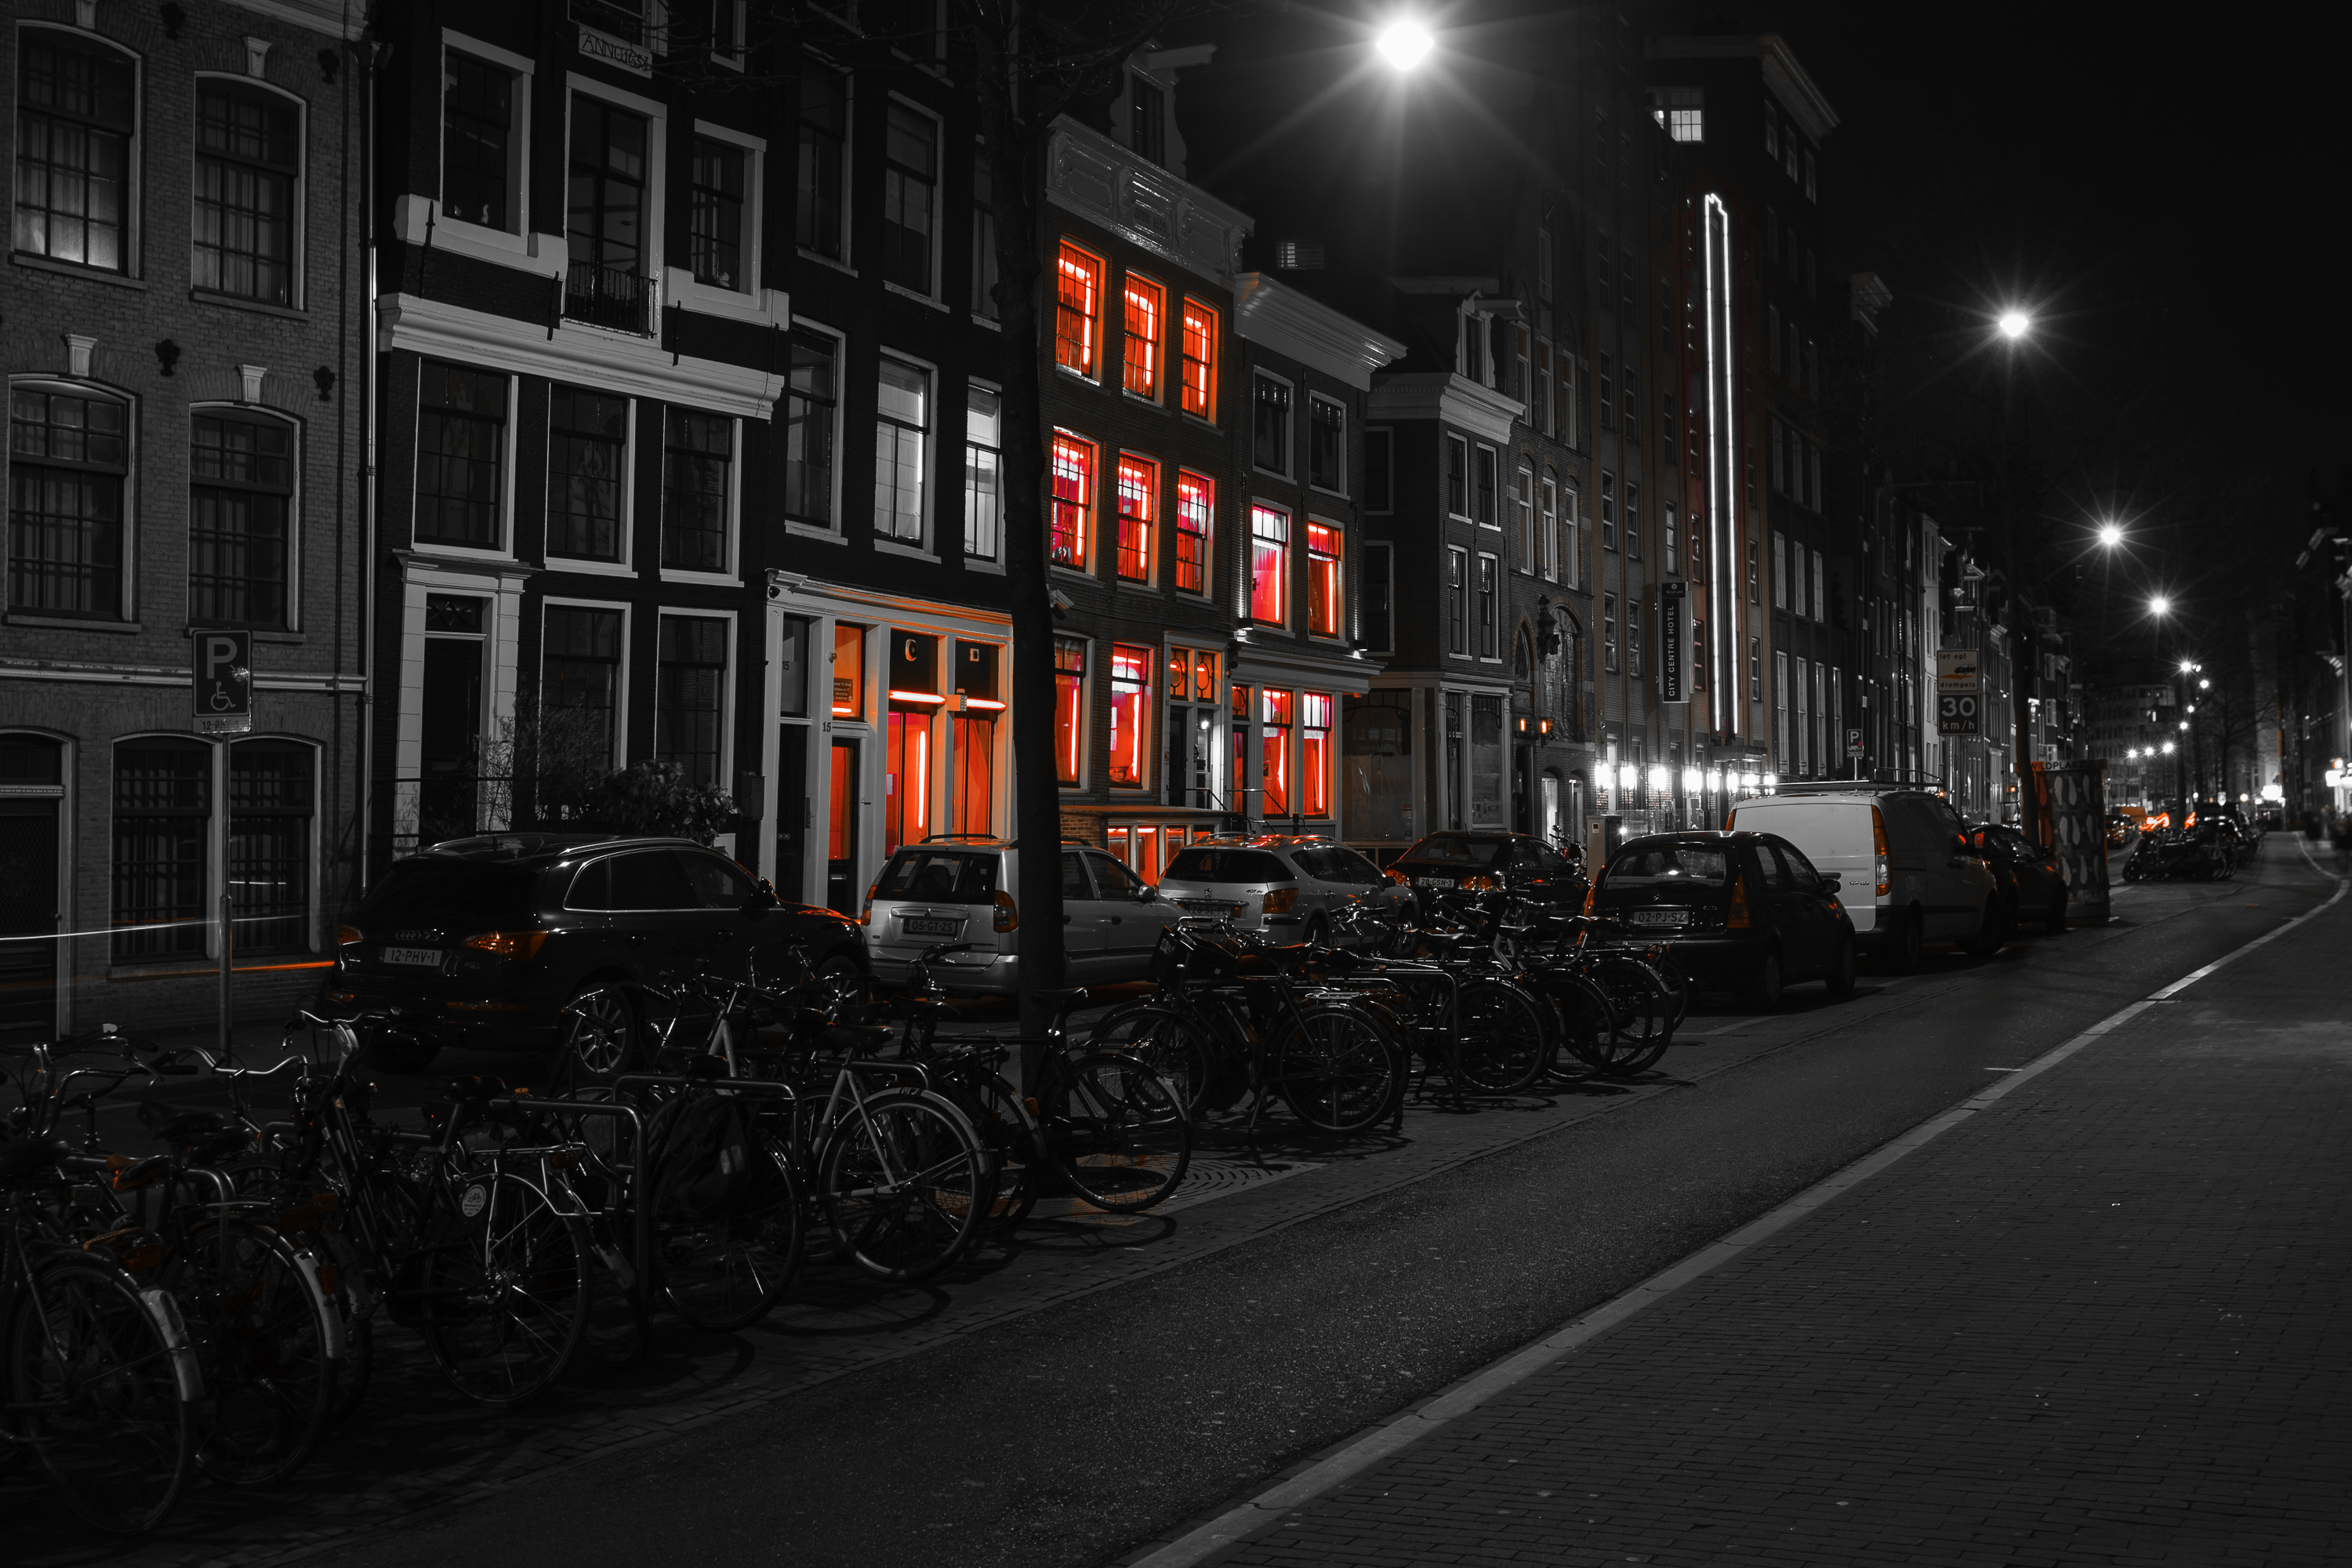
road, street, night, photo, cityscape, evening, vehicle, canon, darkness, black, monochrome, lane, lighting, amsterdam, infrastructure, photoshop, 6d, lightroom, foto, argentina, nightlights, nightshot, 60d, canonef50mmf14usm, canoneos6d, canonlens, redzone, rodrigoparedes, buenosaires, 160378, www160378com, canoneos60d, canoneosrebelt1, canonef1635mmf28liiusm, canonef24105mmf4lisusm, noordholland, nl, nights, xxx, pa sesbajos, urban area